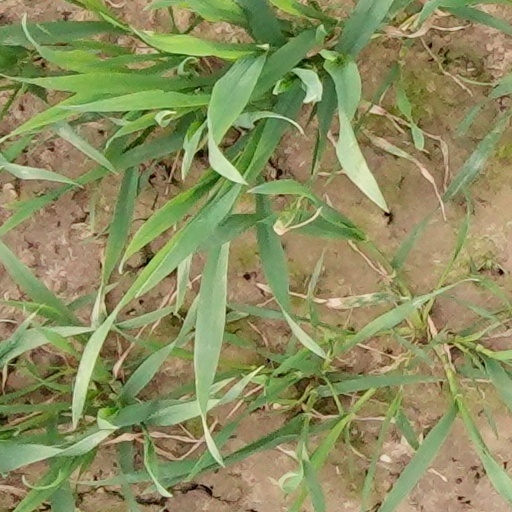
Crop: wheat